Lviv Polytechnic

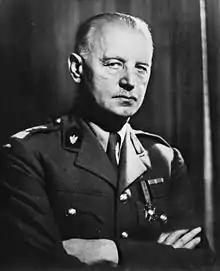
General Sikorski was an alumnus of the Lwów Polytechnic (1902–06)

The university has more than 35,000 students and extramural students. The training of specialists is carried out in 64 bachelor's areas and 124 specialities, of which 123 are master's level.